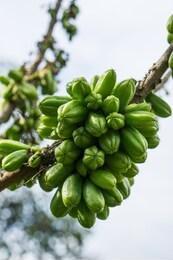
Label: others